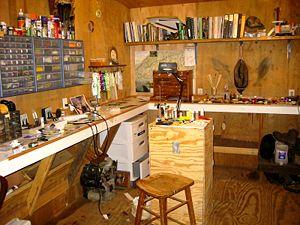
On appelle mouche toute imitation, généralement d'insectes, aquatiques la plupart du temps, utilisée par les pêcheurs à la mouche.